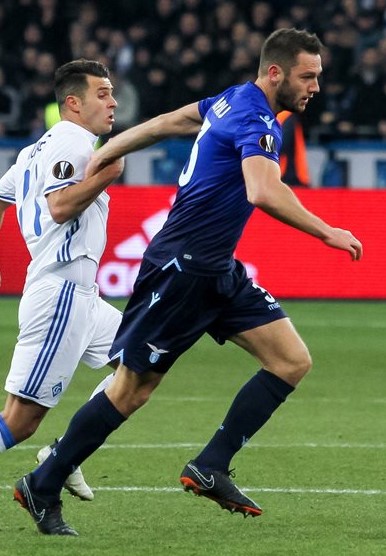
สเตฟัน เดอ ไฟร

| name = สเตฟัน เดอ เฟร
| image = ไฟล์:DK-Lazio (13).jpg
| caption = เดอ ไฟรขณะเล่นให้กับโซชีเอตาสปอร์ตีวาลาซีโอ|ลาซีโอในปี ค.ศ. 2018
| fullname = สเตฟัน เดอ ไฟร
| birth_place = เอาเดอร์แกร์กอานเดินไอส์เซิล เนเธอร์แลนด์
| position = กองหลัง
| currentclub = สโมสรฟุตบอลอินแตร์นาซีโอนาเลมีลาโน|อินแตร์นาซีโอนาเล
| clubnumber = 6
| youthyears1 = 1997–2002
| youthclubs1 = เฟเฟ สปิริต
| youthyears2 = 2002–2009
| youthclubs2 = สโมสรฟุตบอลไฟเยอโนร์ด|ไฟเยอโนร์ด
| years1 = 2009–2014
| clubs1 = สโมสรฟุตบอลไฟเยอโนร์ด|ไฟเยอโนร์ด
| caps1 = 135
| goals1 = 7
| years2 = 2014–2018
| clubs2 = โซชีเอตาสปอร์ตีวาลาซีโอ|ลาซีโอ
| caps2 = 95
| goals2 = 8
| years3 = 2018–
| clubs3 = สโมสรฟุตบอลอินแตร์นาซีโอนาเลมีลาโน|อินแตร์นาซีโอนาเล
| caps3 = 49
| goals3 = 4
| nationalyears1 = 2007–2008
| nationalteam1 = เนเธอร์แลนด์ อายุไม่เกิน 16 ปี
| nationalcaps1 = 3
| nationalgoals1 = 0
| nationalyears2 = 2008–2009
| nationalteam2 = ฟุตบอลทีมชาติเนเธอร์แลนด์รุ่นอายุไม่เกิน 17 ปี|เนเธอร์แลนด์ อายุไม่เกิน 17 ปี
| nationalcaps2 = 20
| nationalgoals2 = 0
| nationalyears3 = 2010–2011
| nationalteam3 = ฟุตบอลทีมชาติเนเธอร์แลนด์รุ่นอายุไม่เกิน 19 ปี|เนเธอร์แลนด์ อายุไม่เกิน 19 ปี
| nationalcaps3 = 9
| nationalgoals3 = 0
| nationalyears4 = 2012
| nationalteam4 = ฟุตบอลทีมชาติเนเธอร์แลนด์รุ่นอายุไม่เกิน 20 ปี|เนเธอร์แลนด์ อายุไม่เกิน 20 ปี
| nationalcaps4 = 1
| nationalgoals4 = 0
| nationalyears5 = 2011–2013
| nationalteam5 = ฟุตบอลทีมชาติเนเธอร์แลนด์รุ่นอายุไม่เกิน 21 ปี|เนเธอร์แลนด์ อายุไม่เกิน 21 ปี
| nationalcaps5 = 12
| nationalgoals5 = 0
| nationalyears6 = 2012–
| nationalteam6 = ฟุตบอลทีมชาติเนเธอร์แลนด์|เนเธอร์แลนด์
| nationalcaps6 = 36
| nationalgoals6 = 3
สเตฟัน เดอ เฟร (; เกิดเมื่อวันที่ 5 กุมภาพันธ์ ค.ศ. 1992) เป็นนักฟุตบอลอาชีพชาวดัตช์ ปัจจุบันลงเล่นในตำแหน่งกองหลังให้กับสโมสรฟุตบอลอินแตร์นาซีโอนาเลมีลาโน|อินแตร์นาซีโอนาเลในเซเรียอา และฟุตบอลทีมชาติเนเธอร์แลนด์|ทีมชาติเนเธอร์แลนด์
เดอ เฟร เริ่มต้นการเป็นนักฟุตบอลกับเฟเฟ สปิริต () ซึ่งเป็นสโมสรสมัครเล่นในบ้านเกิดของเขา ต่อมาได้ลงเล่นฟุตบอลอาชีพเป็นครั้งแรกกับสโมสรฟุตบอลไฟเยอโนร์ด|ไฟเยอโนร์ดขณะมีอายุได้ 17 ปี เขาเล่นในลีกเอเรอดีวีซีกับสโมสรนี้อยู่ห้าฤดูกาลโดยได้ทำหน้าที่กัปตันทีมในช่วงเวลาสั้น ๆ ก่อนจะย้ายไปยังลาซีโอในเดือนกรกฎาคม ค.ศ. 2014
ในฐานะผู้เล่นทีมชาติชุดใหญ่ตั้งแต่ปี ค.ศ. 2012 เดอ เฟร ได้ลงเล่นให้กับเนเธอร์แลนด์มาแล้วกว่ายี่สิบนัด โดยมีส่วนร่วมในทีมชาติดัตช์ซึ่งได้อันดับที่ 3 ในฟุตบอลโลก 2014 และได้รับการคัดเลือกจากนักวิจารณ์หลายคนให้อยู่ในทีมยอดเยี่ยมประจำการแข่งขันดังกล่าว
== อ้างอิง ==
== แหล่งข้อมูลอื่น ==
* Voetbal International profile
*
* Netherlands U16 stats at OnsOranje
* Netherlands U17 stats at OnsOranje
* Netherlands U19 stats at OnsOranje
* Netherlands U20 stats at OnsOranje
Navboxes
| title = ทีมชาติเนเธอร์แลนด์
| bg = #F1771D
| fg = white
| bordercolor = blue
หมวดหมู่:บุคคลที่เกิดในปี พ.ศ. 2535
หมวดหมู่:บุคคลที่ยังมีชีวิตอยู่
หมวดหมู่:นักฟุตบอลทีมชาติเนเธอร์แลนด์
หมวดหมู่:นักฟุตบอลชาวดัตช์
หมวดหมู่:กองหลังฟุตบอล
หมวดหมู่:ผู้เล่นในฟุตบอลโลก 2014
หมวดหมู่:ผู้เล่นในฟุตบอลชิงแชมป์แห่งชาติยุโรป 2020
หมวดหมู่:ผู้เล่นในฟุตบอลโลก 2022
หมวดหมู่:ผู้เล่นในฟุตบอลชิงแชมป์แห่งชาติยุโรป 2024
หมวดหมู่:บุคคลจากจังหวัดเซาท์ฮอลแลนด์